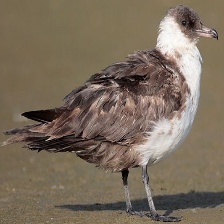
Species: POMARINE JAEGER
Scientific name: STERCORARIUS POMARINUS